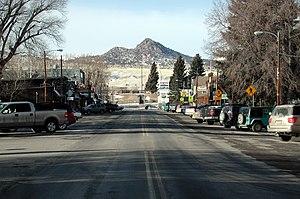
Ennis est une municipalité américaine située dans le comté de Madison au Montana. Selon le recensement de 2010, sa population est de 838 habitants. La municipalité s'étend sur une superficie de 0,79 milles carrés.